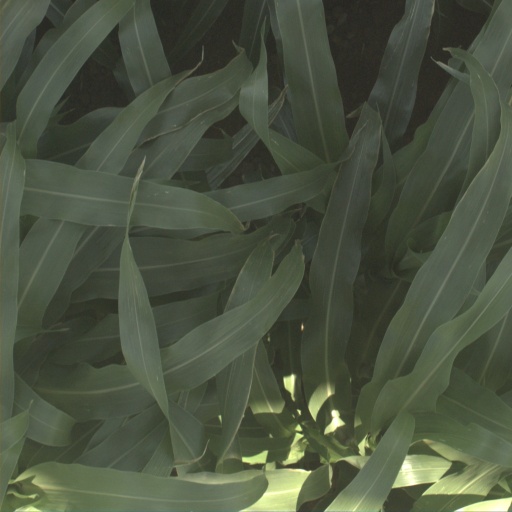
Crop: sorghum